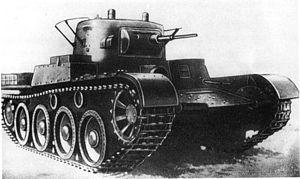
Le T-46 est un char léger soviétique destiné à aider l’infanterie, conçu comme tentative d'améliorer les chars BT et T-26, devenus obsolètes.